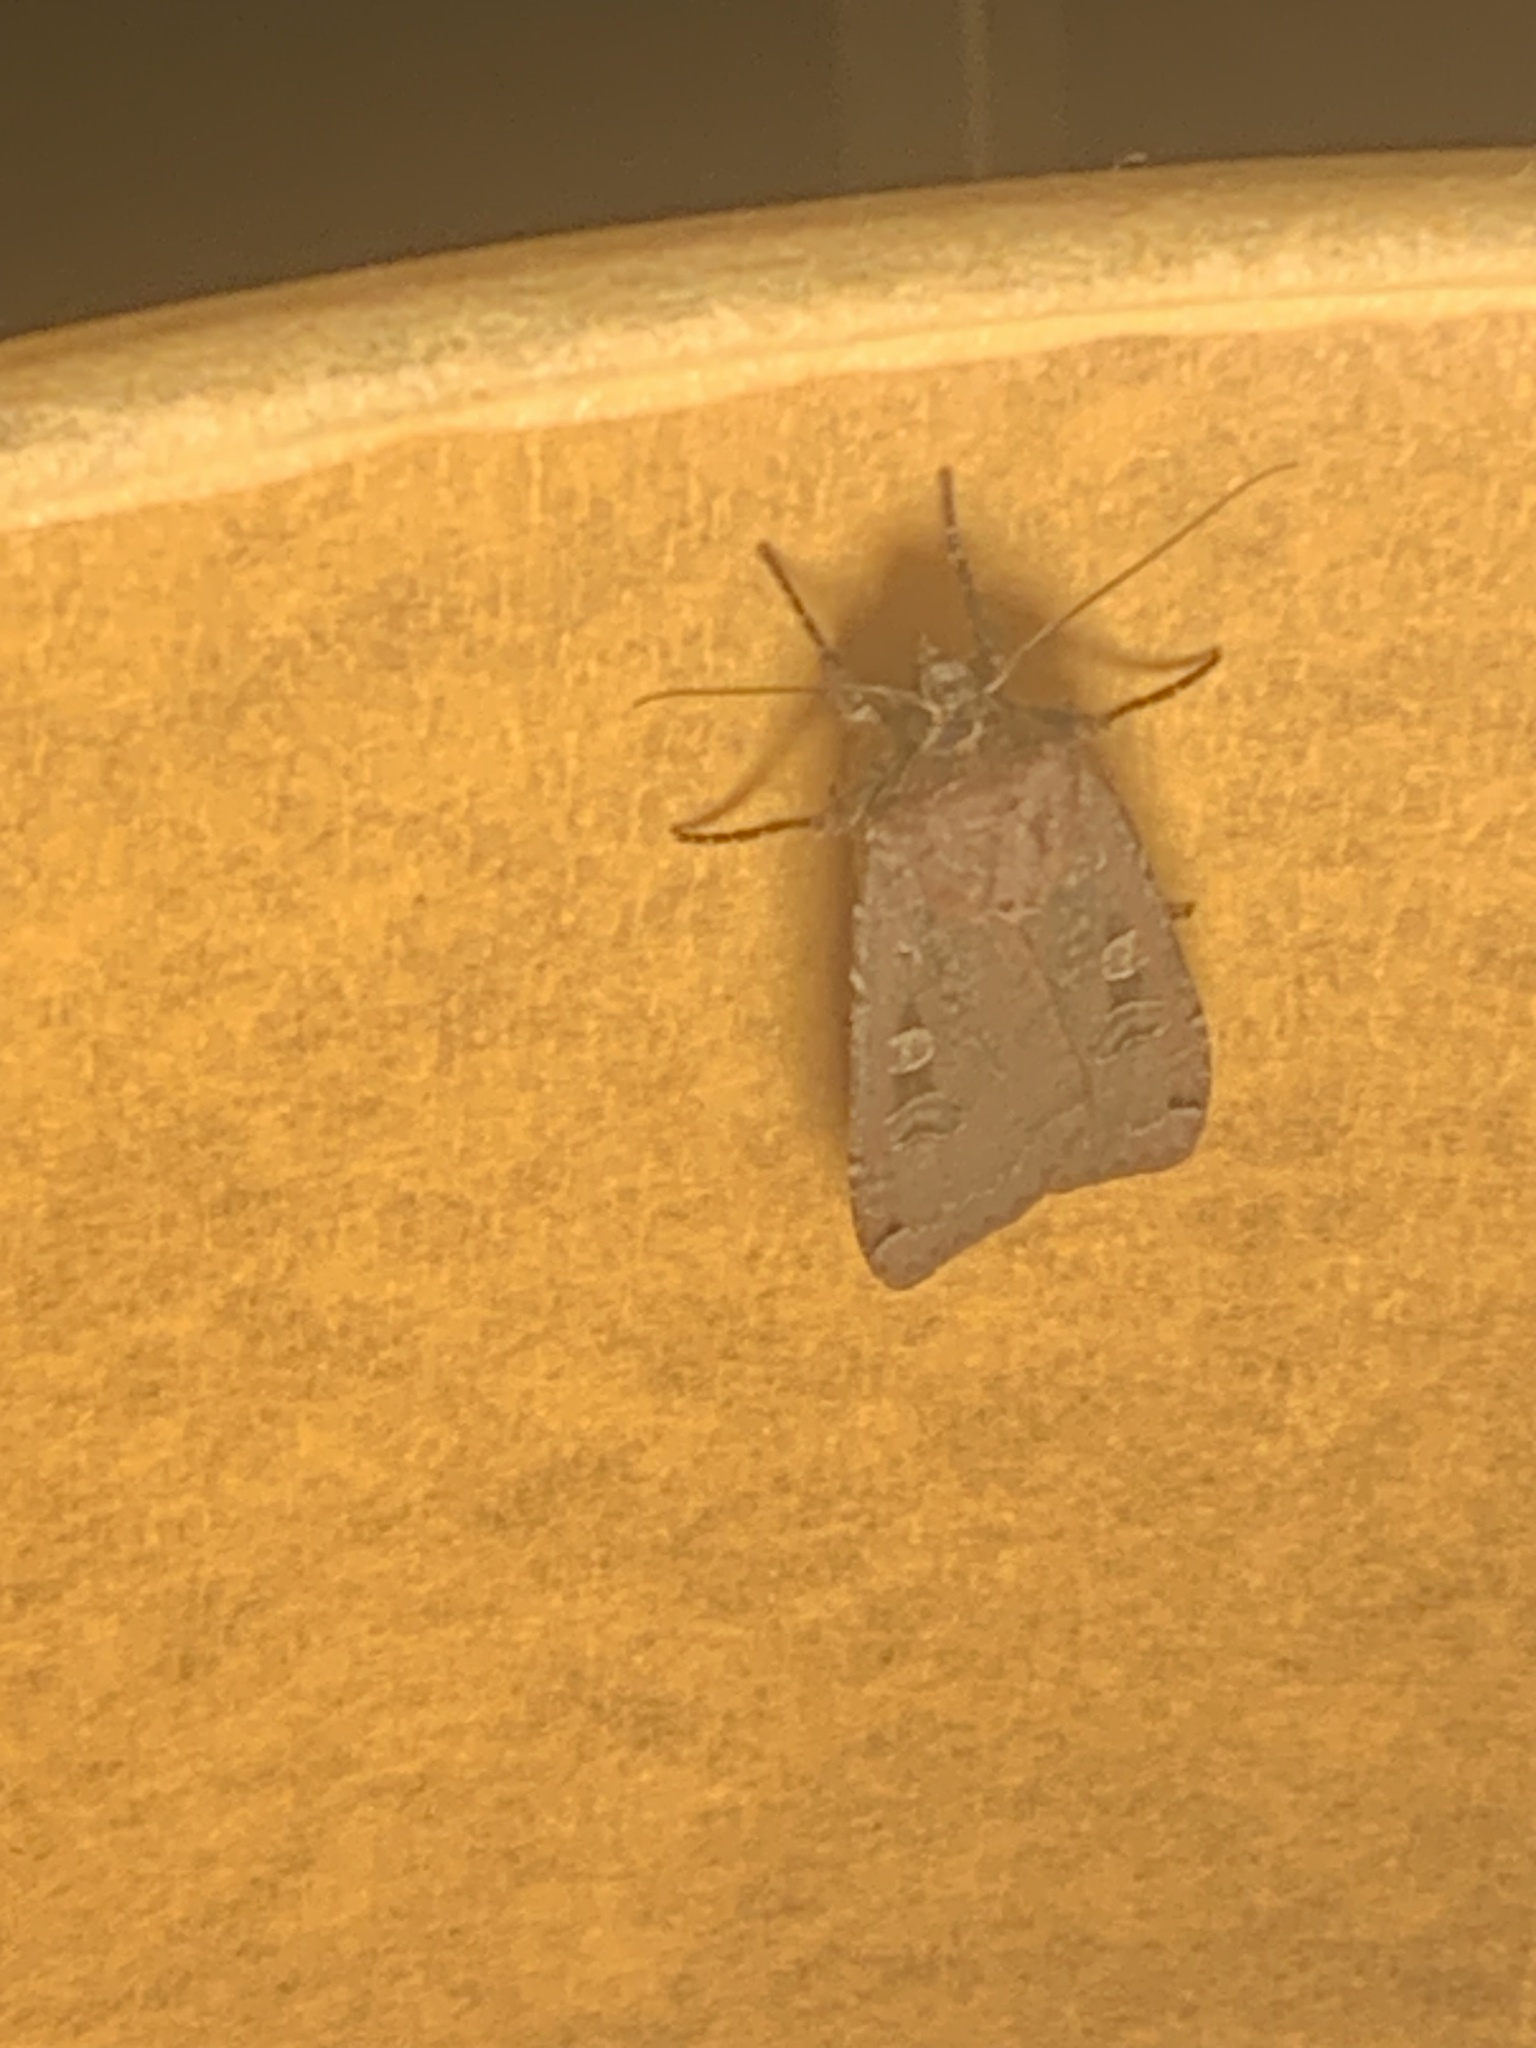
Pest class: cutworms